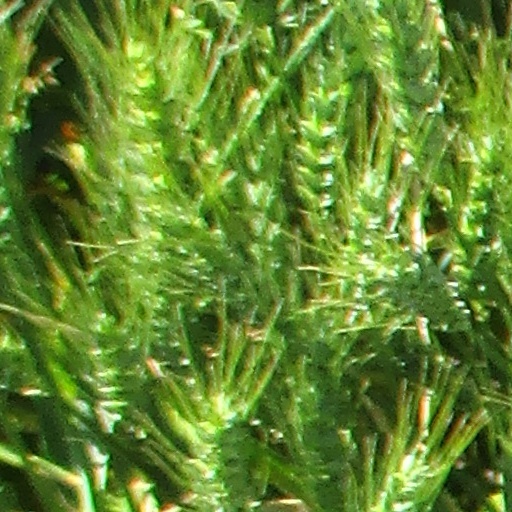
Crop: wheat